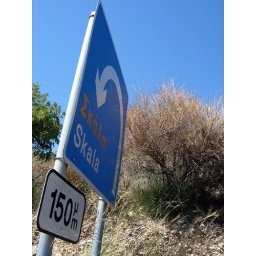
A road sign near Valeriano, Kefalonia